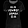
Label: T - shirt / top